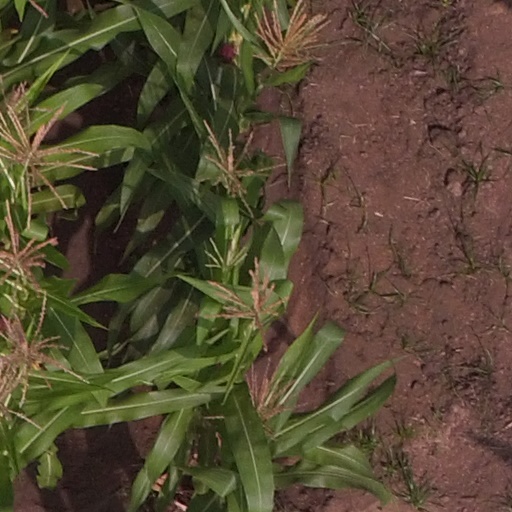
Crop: maize; corn